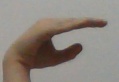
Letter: jeem